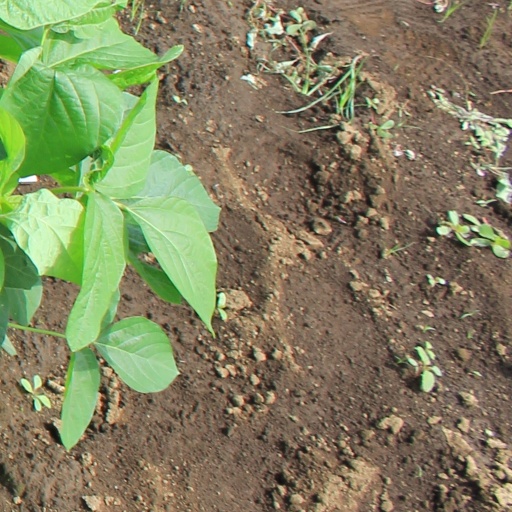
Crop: soybean